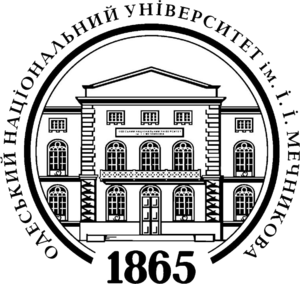
L’université nationale I. I. Metchnikov d'Odessa, fondée en 1865 par décision du tsar Alexandre II, sous le nom d'université de Nouvelle-Russie, est l'une des principales universités d'Ukraine. Elle accueille plus de 7 500 étudiants.